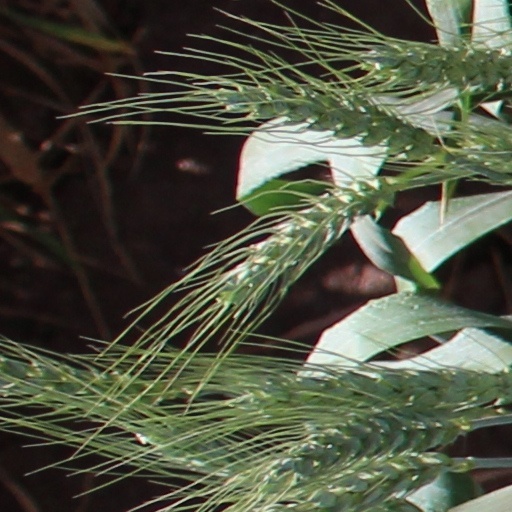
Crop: wheat